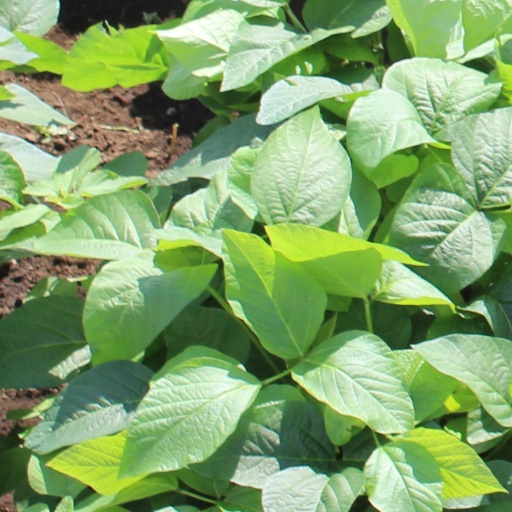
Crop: soybean